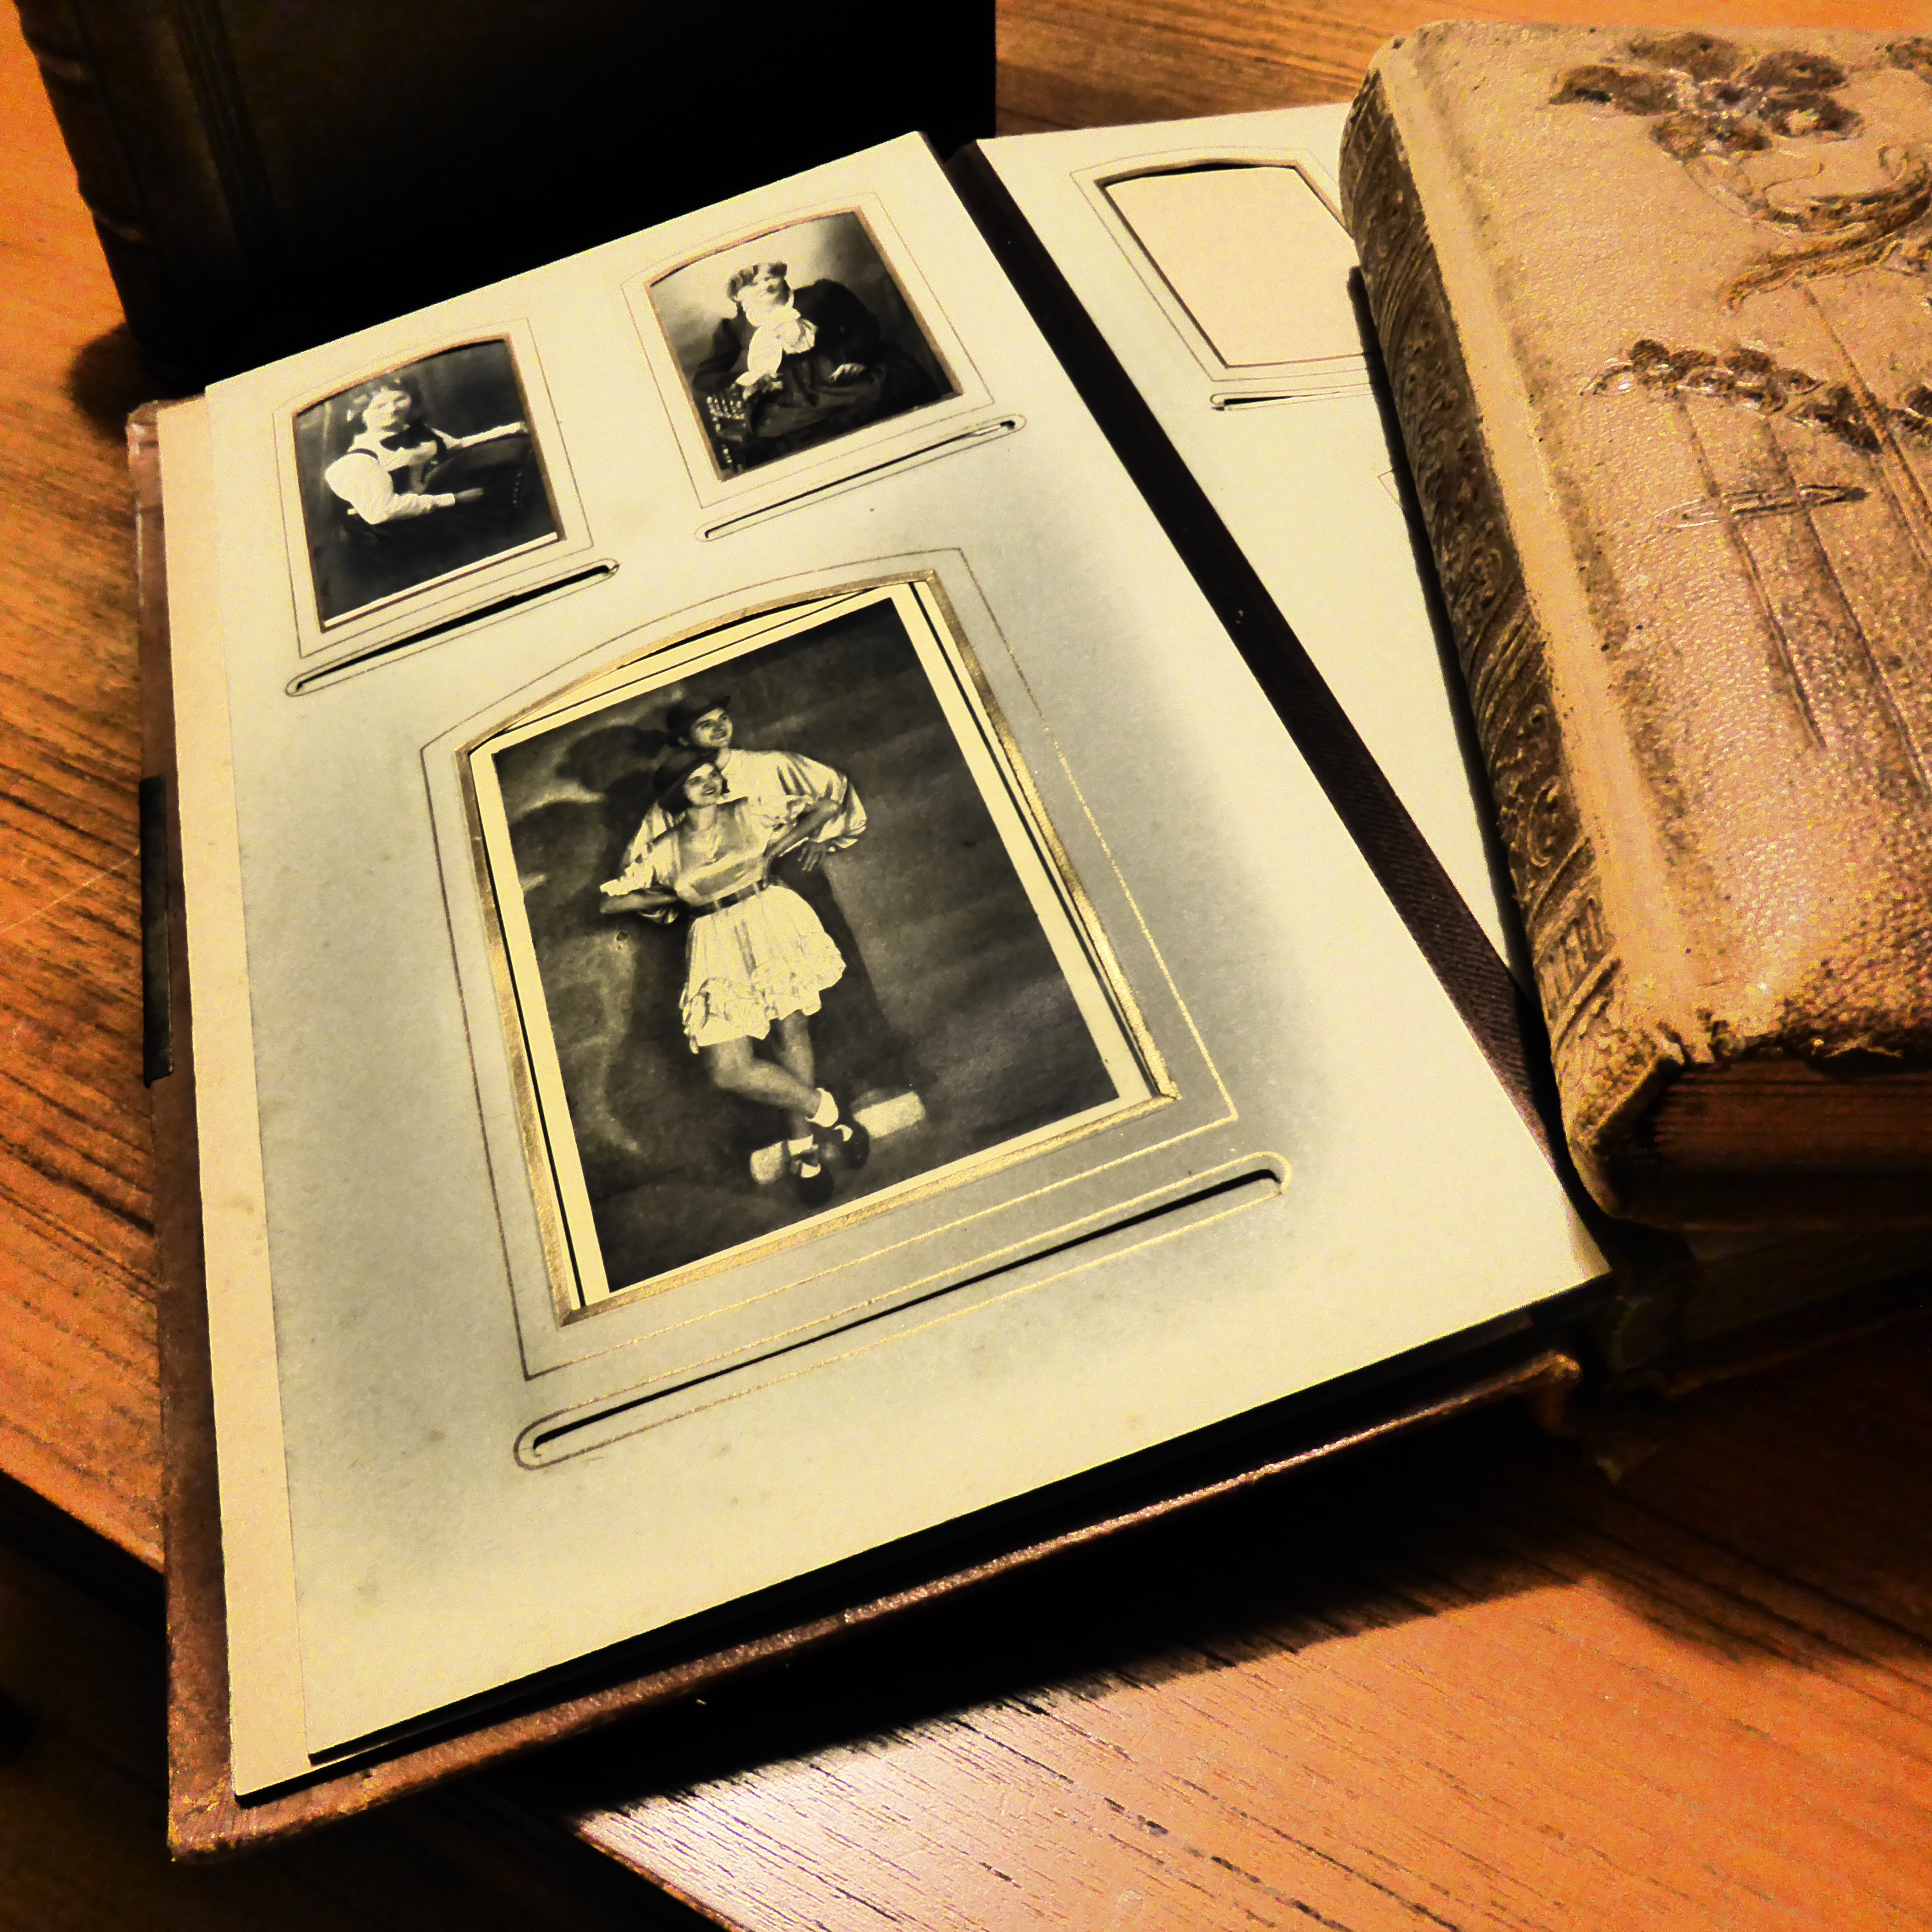
book, wood, old, old book, photos, art, album, memories, picture frame, carving, shape, photo album, antiquarian, antiquariat, leather covers